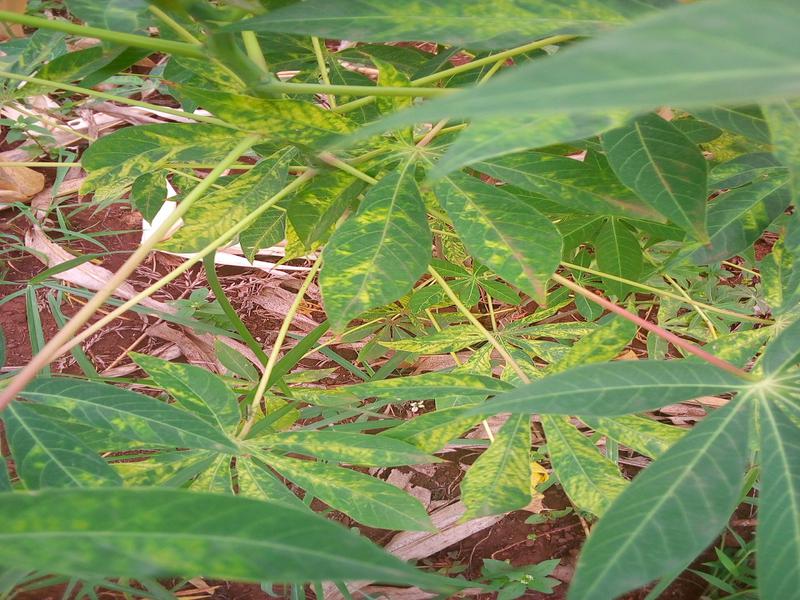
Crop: cassava
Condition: mosaic_disease